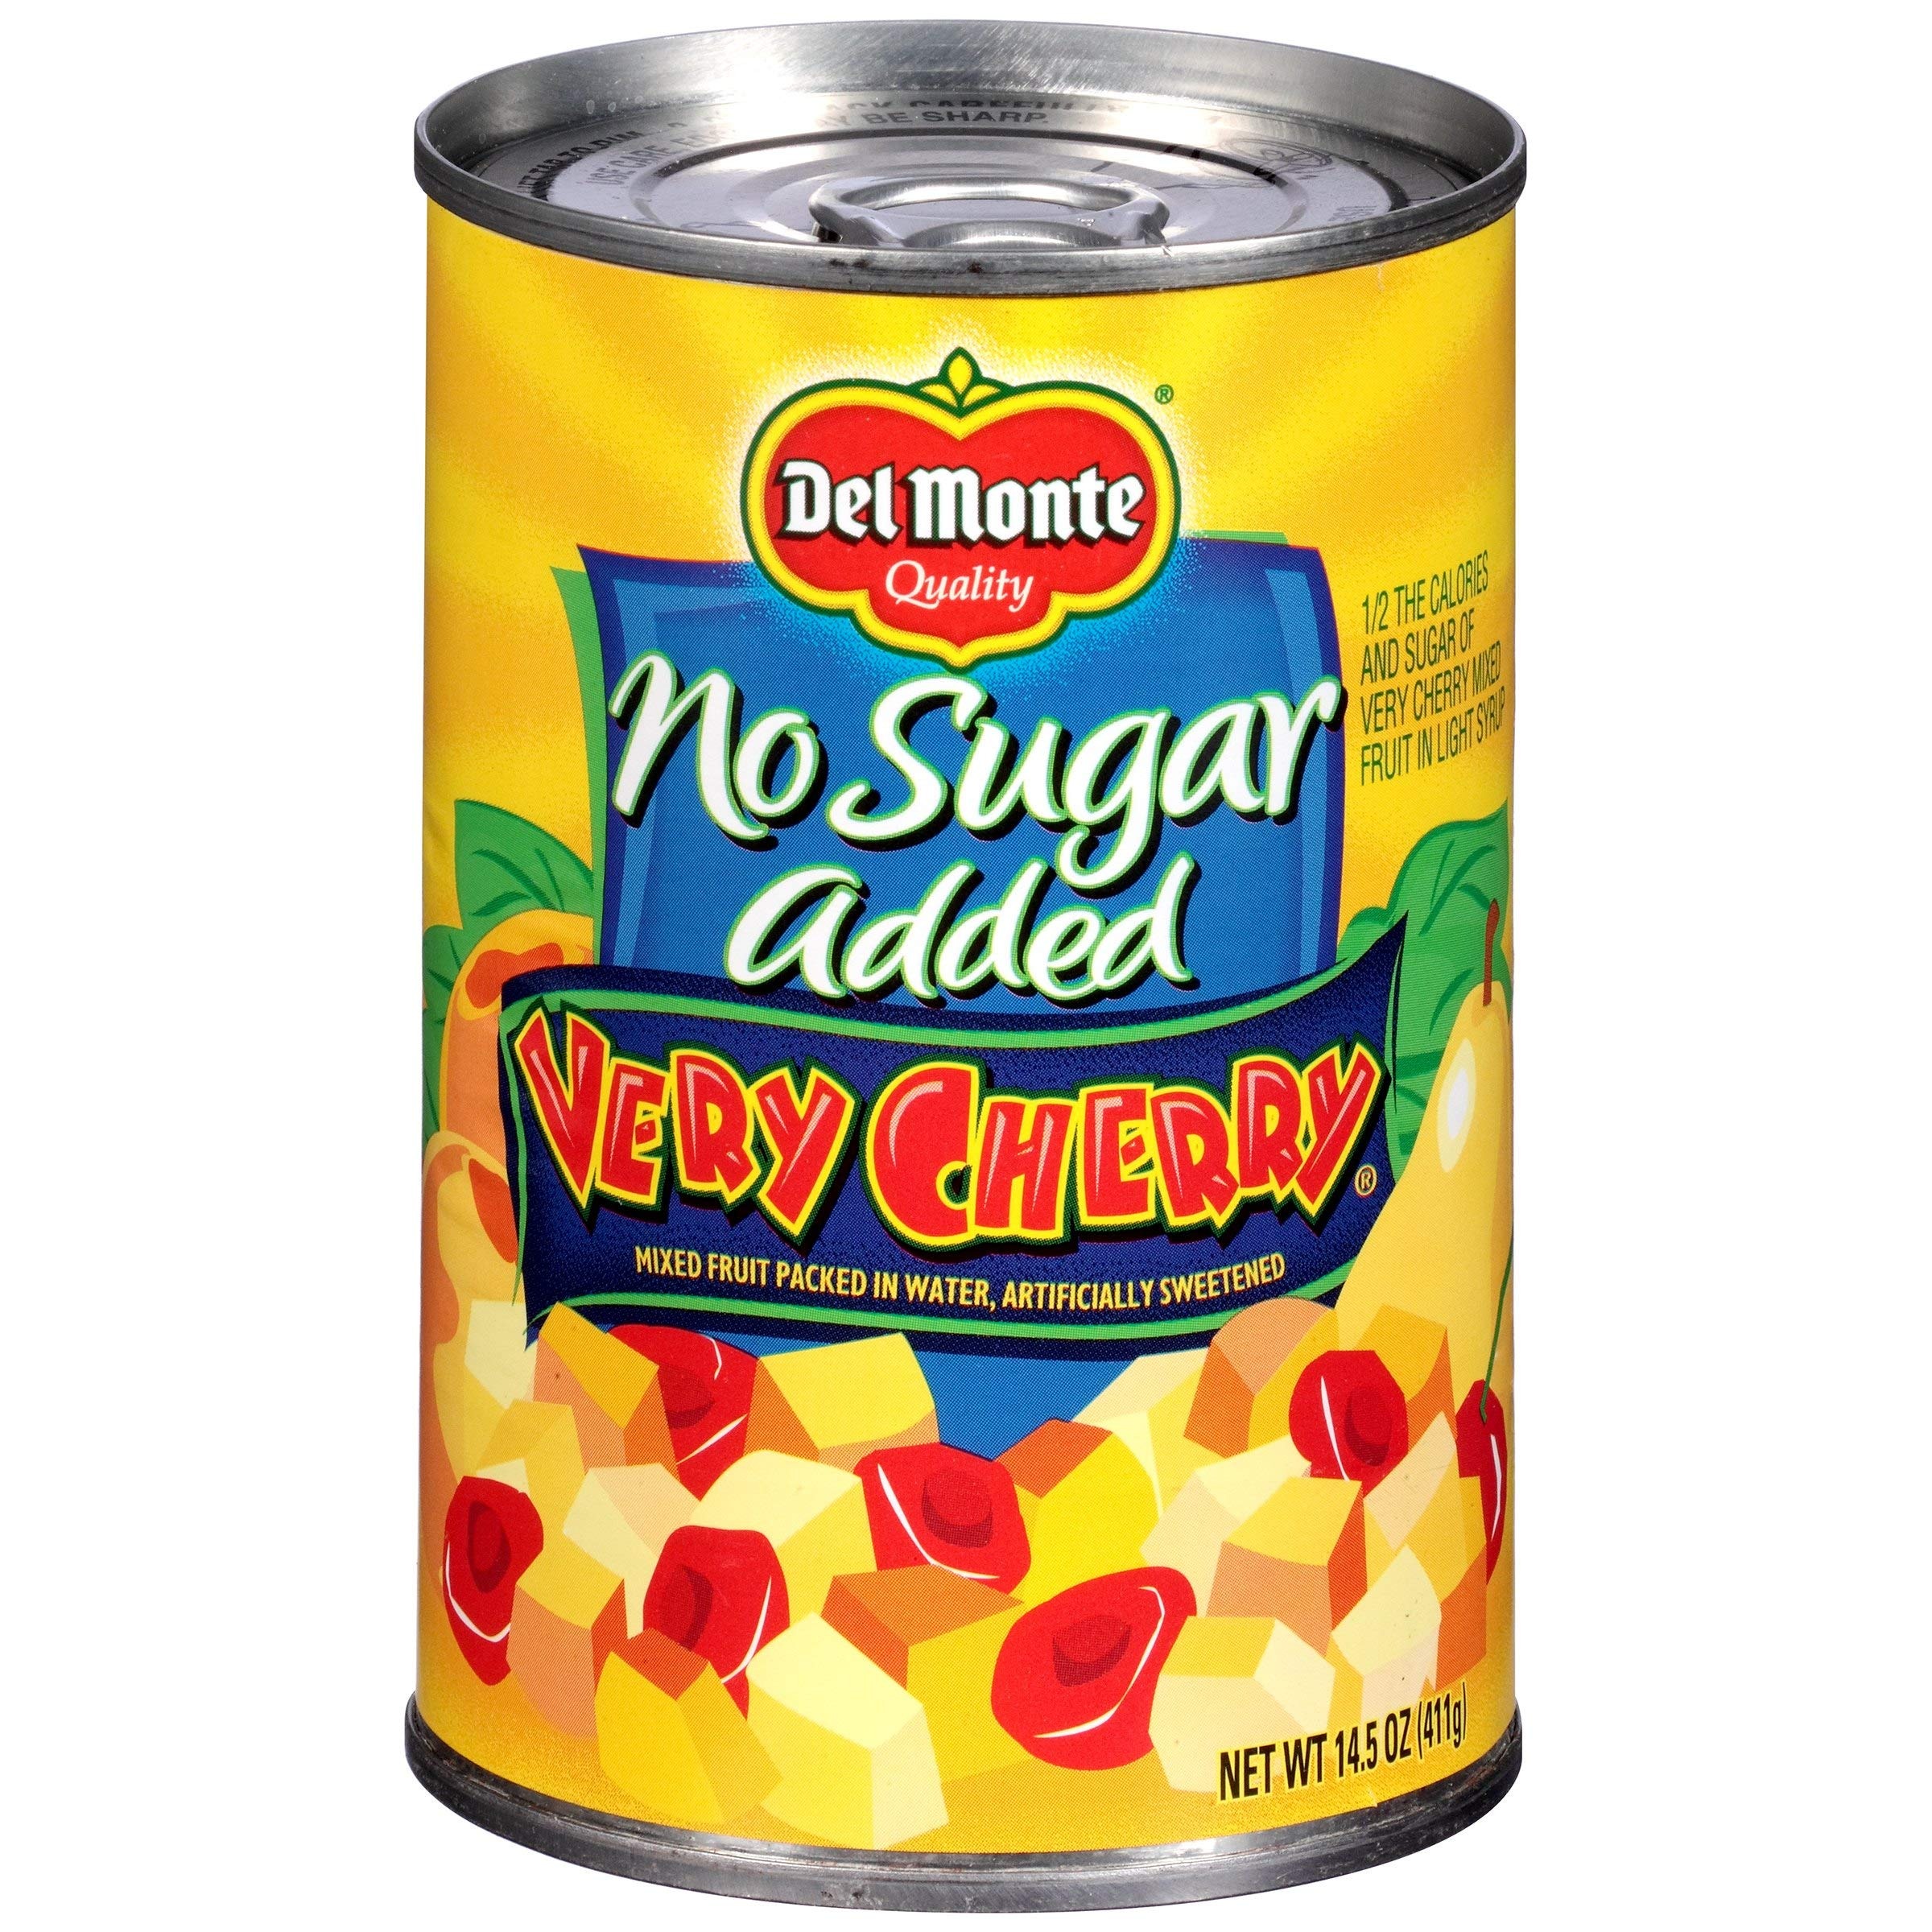
Item Name: Del Monte, No Sugar Added, Very Cherry Mixed Fruit in Water, 14.5oz Can (Pack of 6)
Bullet Point 1: Del Monte
Bullet Point 2: No Sugar Added
Bullet Point 3: Very Cherry Mixed Fruit in Water
Bullet Point 4: 14.5oz Can
Bullet Point 5: Pack of 6
Product Description: Del Monte, No Sugar Added, Very Cherry Mixed Fruit in Water, 14.5oz Can (Pack of 6)
Value: 87.0
Unit: Ounce

Price: 2.74